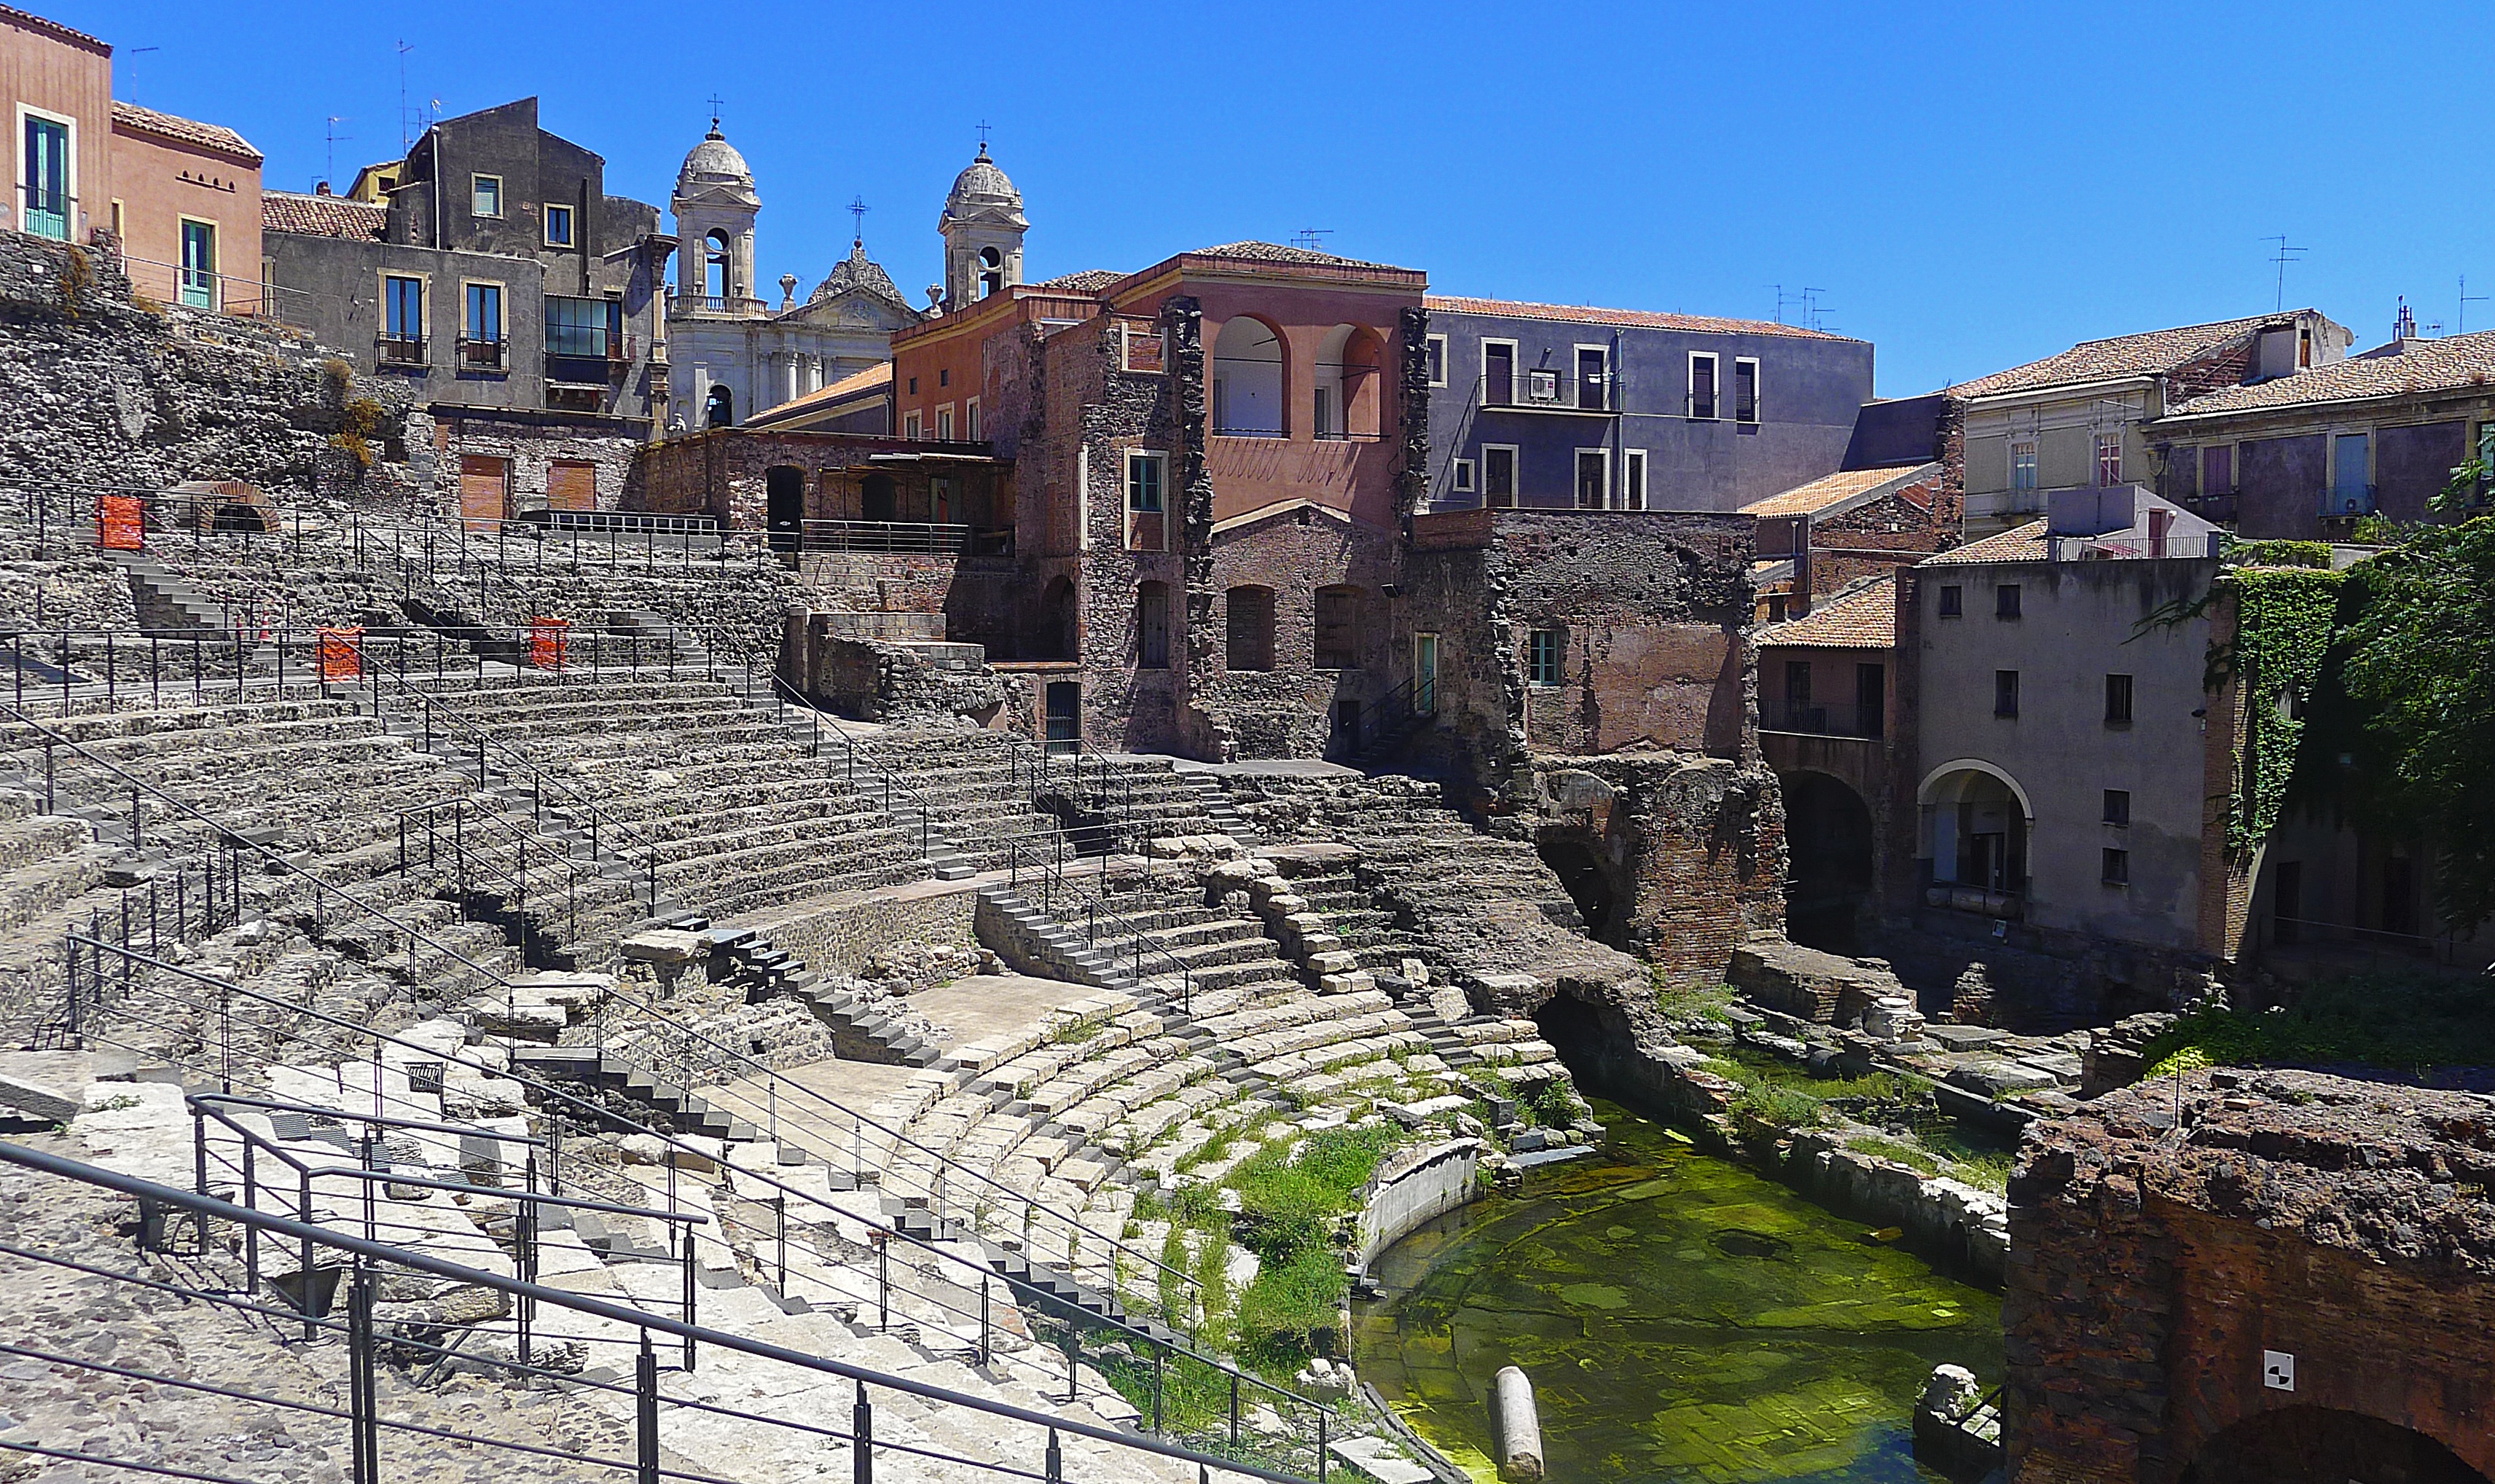
landscape, architecture, sky, house, town, building, city, stone, country, monument, cityscape, tourist, construction, landmark, italy, fortification, tourism, amphitheatre, ruins, monastery, culture, romano, teatro, history, works, heritage, remains, roofs, guide, monuments, catania, ancient rome, historical centre, unesco world heritage site, roman theatre, historic site, ancient history, human settlement